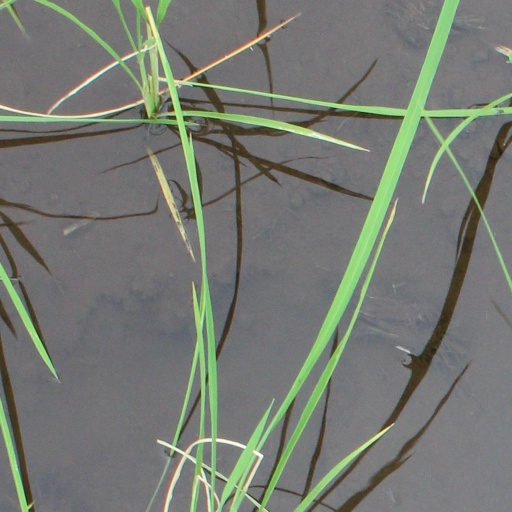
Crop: rice